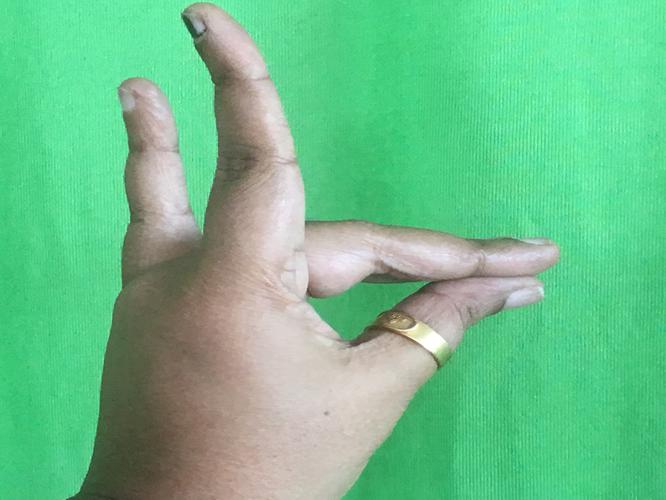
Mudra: Simhamukham
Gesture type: single_hand